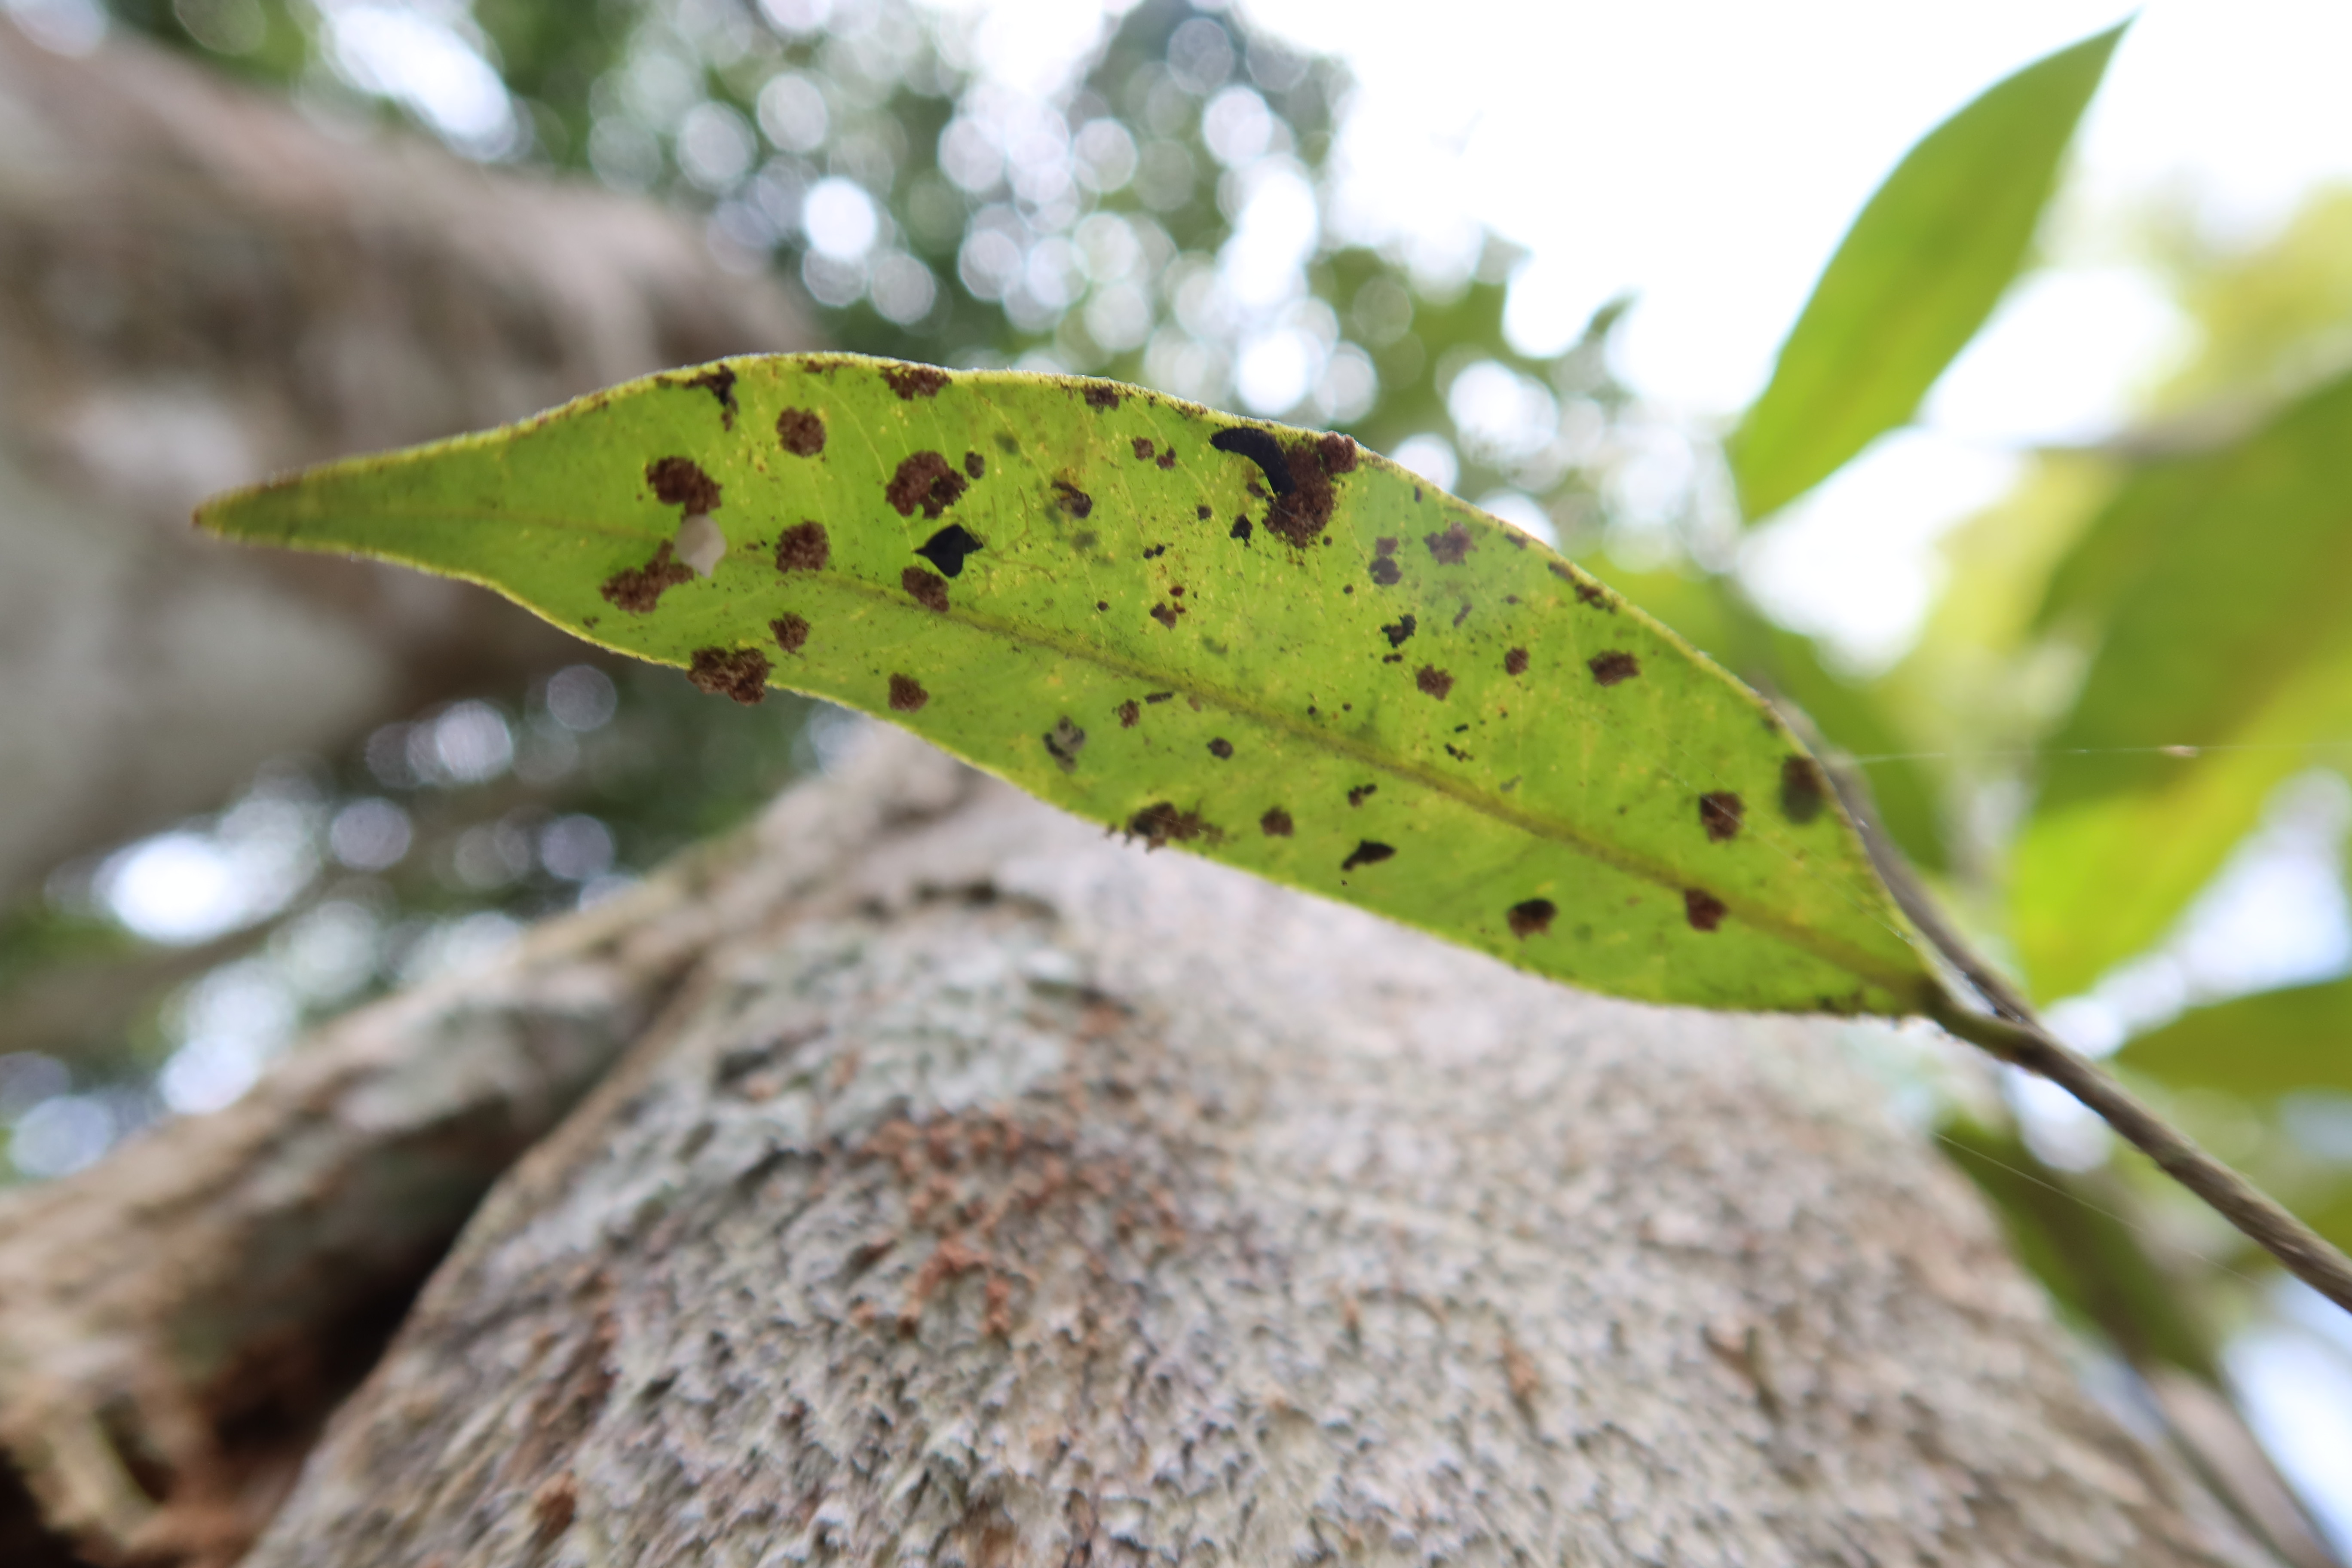
Label: Brown clumps